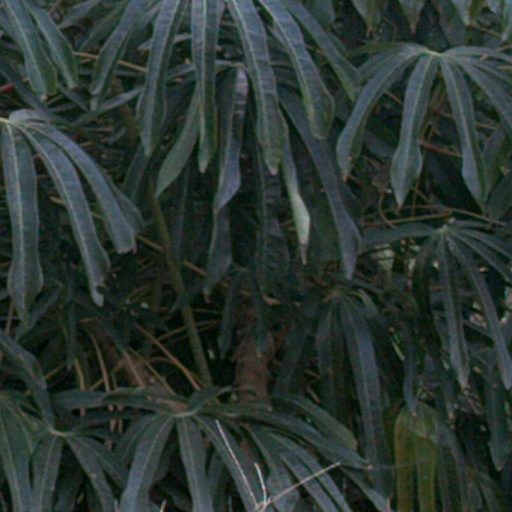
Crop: cassava